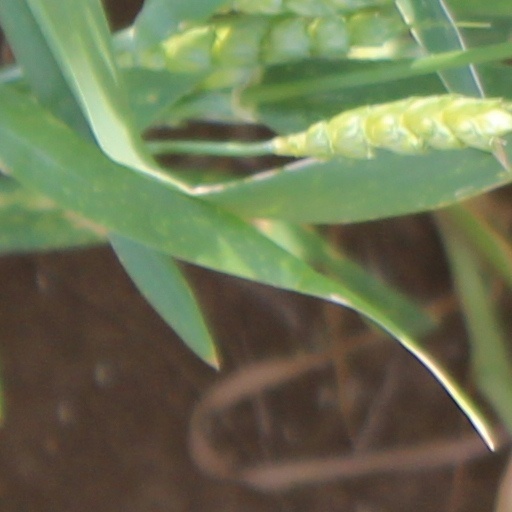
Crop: wheat